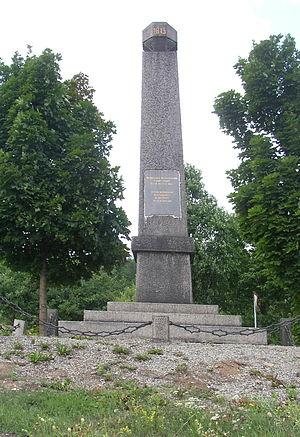
Major-général Dmitri Lvovitch Ignatiev. Né le 13 avril 1771 décédé le 15 juillet 1833 à Bogoroditskoïe-Venveski. Major-général d'infanterie et de cavalerie, il participa à de très nombreuses batailles au cours des guerres napoléoniennes.